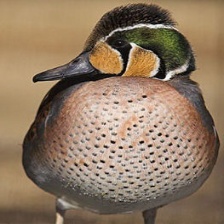
Species: BAIKAL TEAL
Scientific name: ANAS FORMOSA
ImageNet parent category: drake